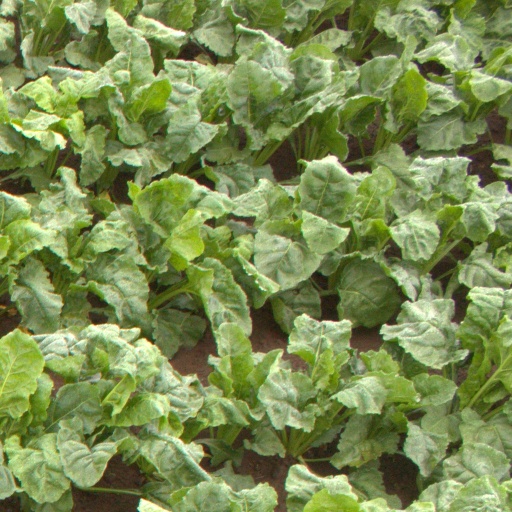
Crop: sugar beet